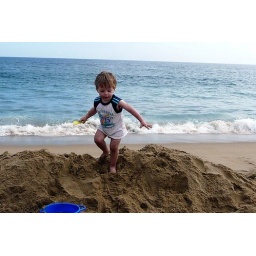
Brandt is getting ready to build a castle with a blue bucket by the blue Pacific!